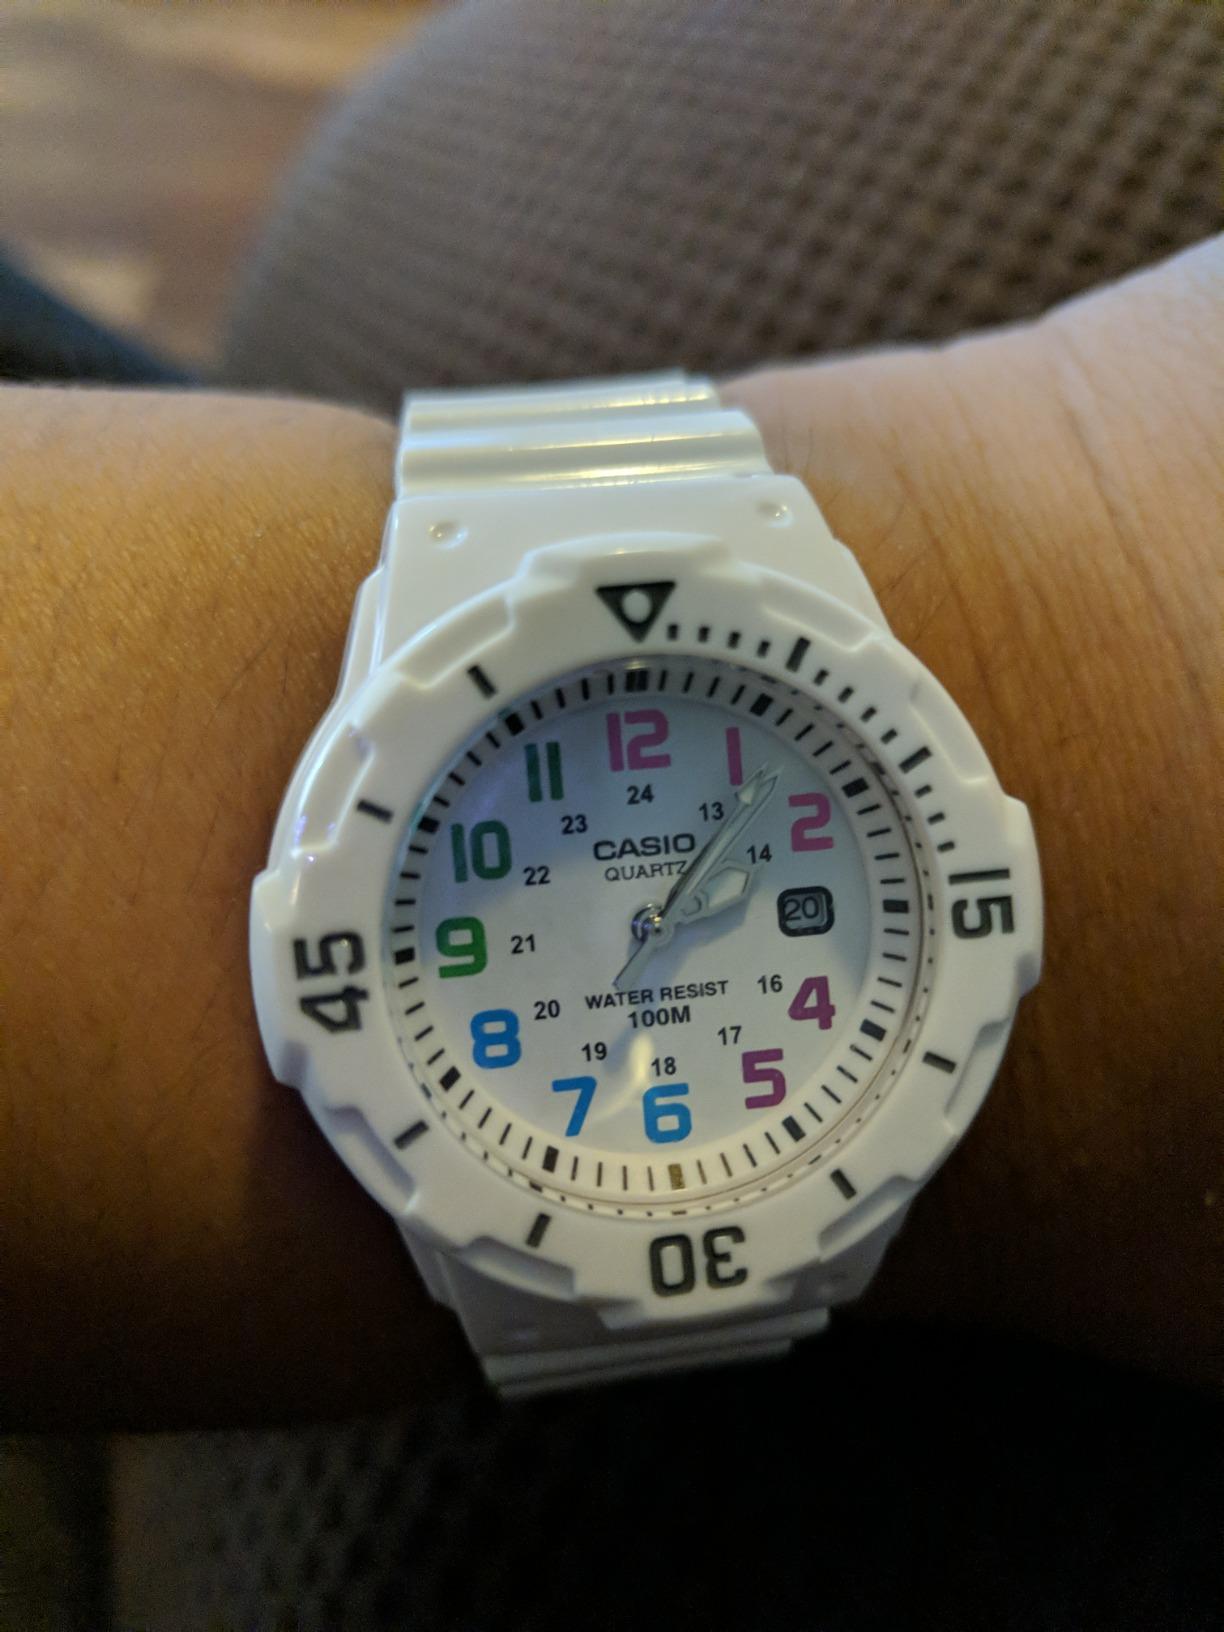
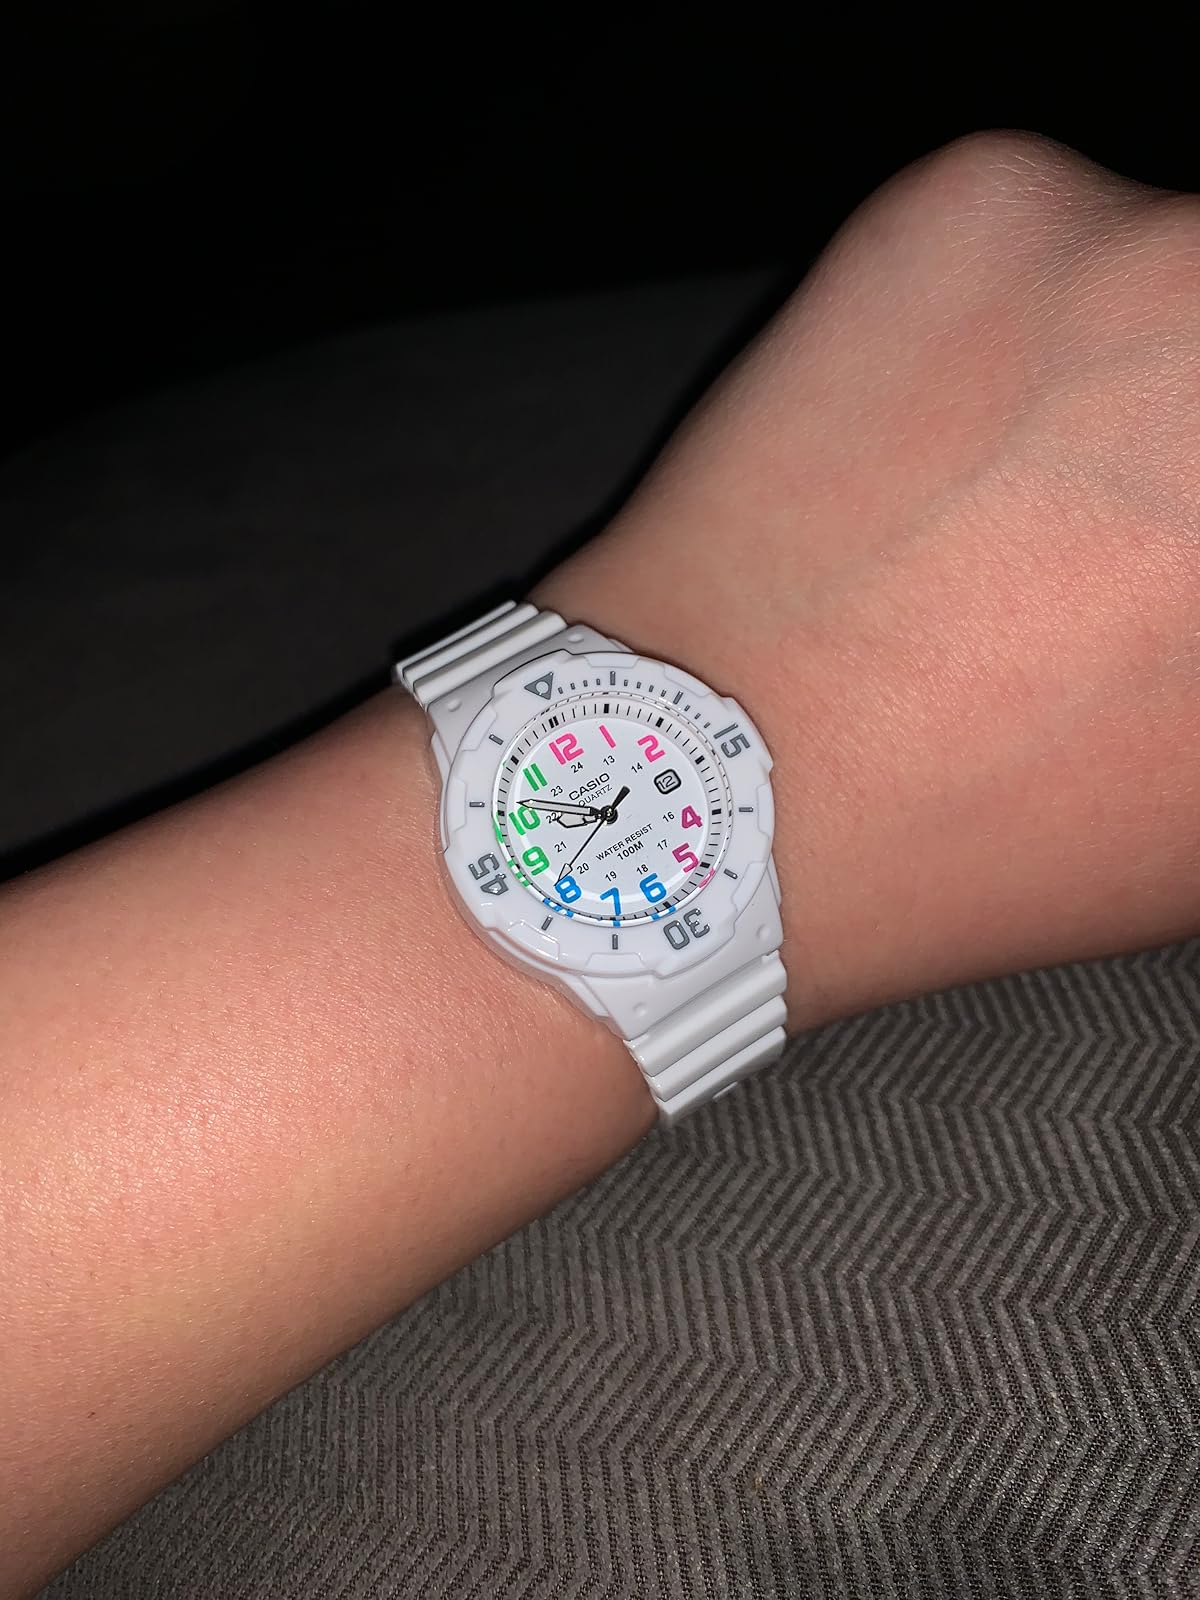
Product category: accessories_watch
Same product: yes